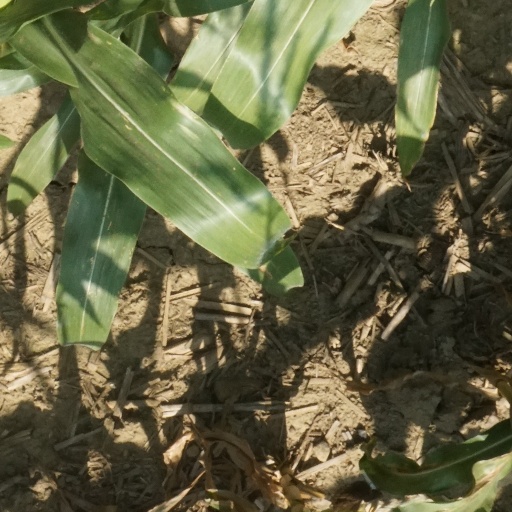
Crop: maize; corn